No. 56 Squadron RAF

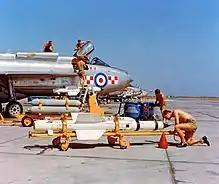
No. 56 (F) Squadron English Electric Lightning F.3 having Firestreak missiles loaded on it at RAF Akrotiri, 1963.

The squadron relocated away from RAF Boscombe Down on 29 November to RAF Middle Wallop where they stayed until 17 December when "the Firebirds" returned to RAF North Weald in Essex. It was while based here that No. 56 Squadron upgraded to the Hurricane Mk.IIb in February 1941. In April 1941, No. 56 Squadron gained its 'Punjab' nickname after the Indian province of Punjab raised money to have their name attached to a fighter, thus becoming an Indian 'gift' squadron. "The Firebirds" then relocated for a brief stay at RAF Martlesham Heath, Suffolk on 23 July before settling at RAF Duxford on 26 July.